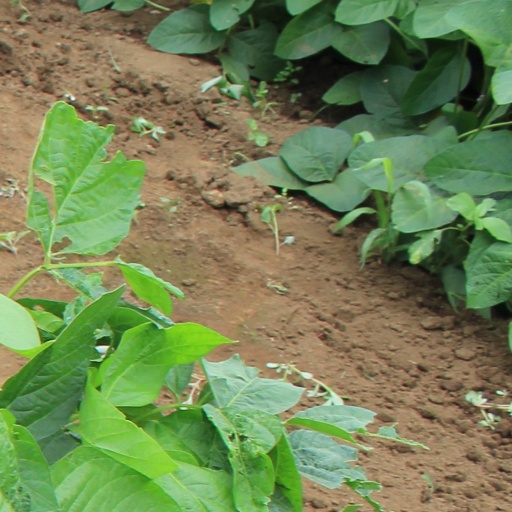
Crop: soybean